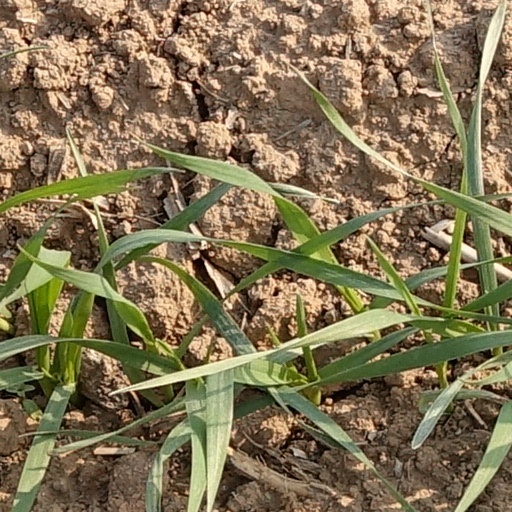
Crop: wheat